Wolfgang Kramer

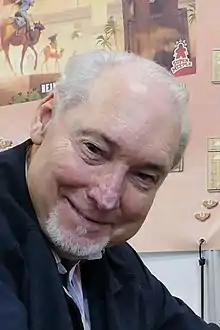
Wolfgang Kramer (Essen 2017)

Wolfgang Kramer (born 29 June 1942 in Stuttgart) is a German board game designer.